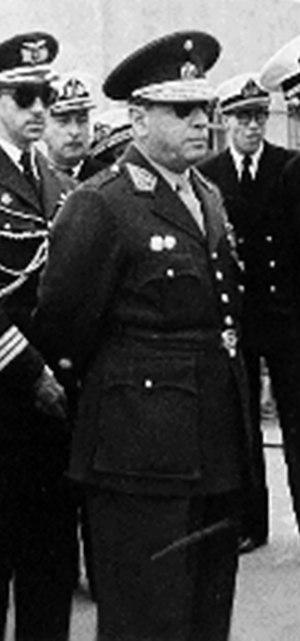
Les élections générales péruviennes pour la période 1963-1969 se déroulèrent le 9 juin 1963 afin de renouveler entièrement le pouvoir exécutif et le pouvoir législatif.
Ci-dessous la liste des présidents de la République du Pérou par ordre chronologique :